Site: brandenburg
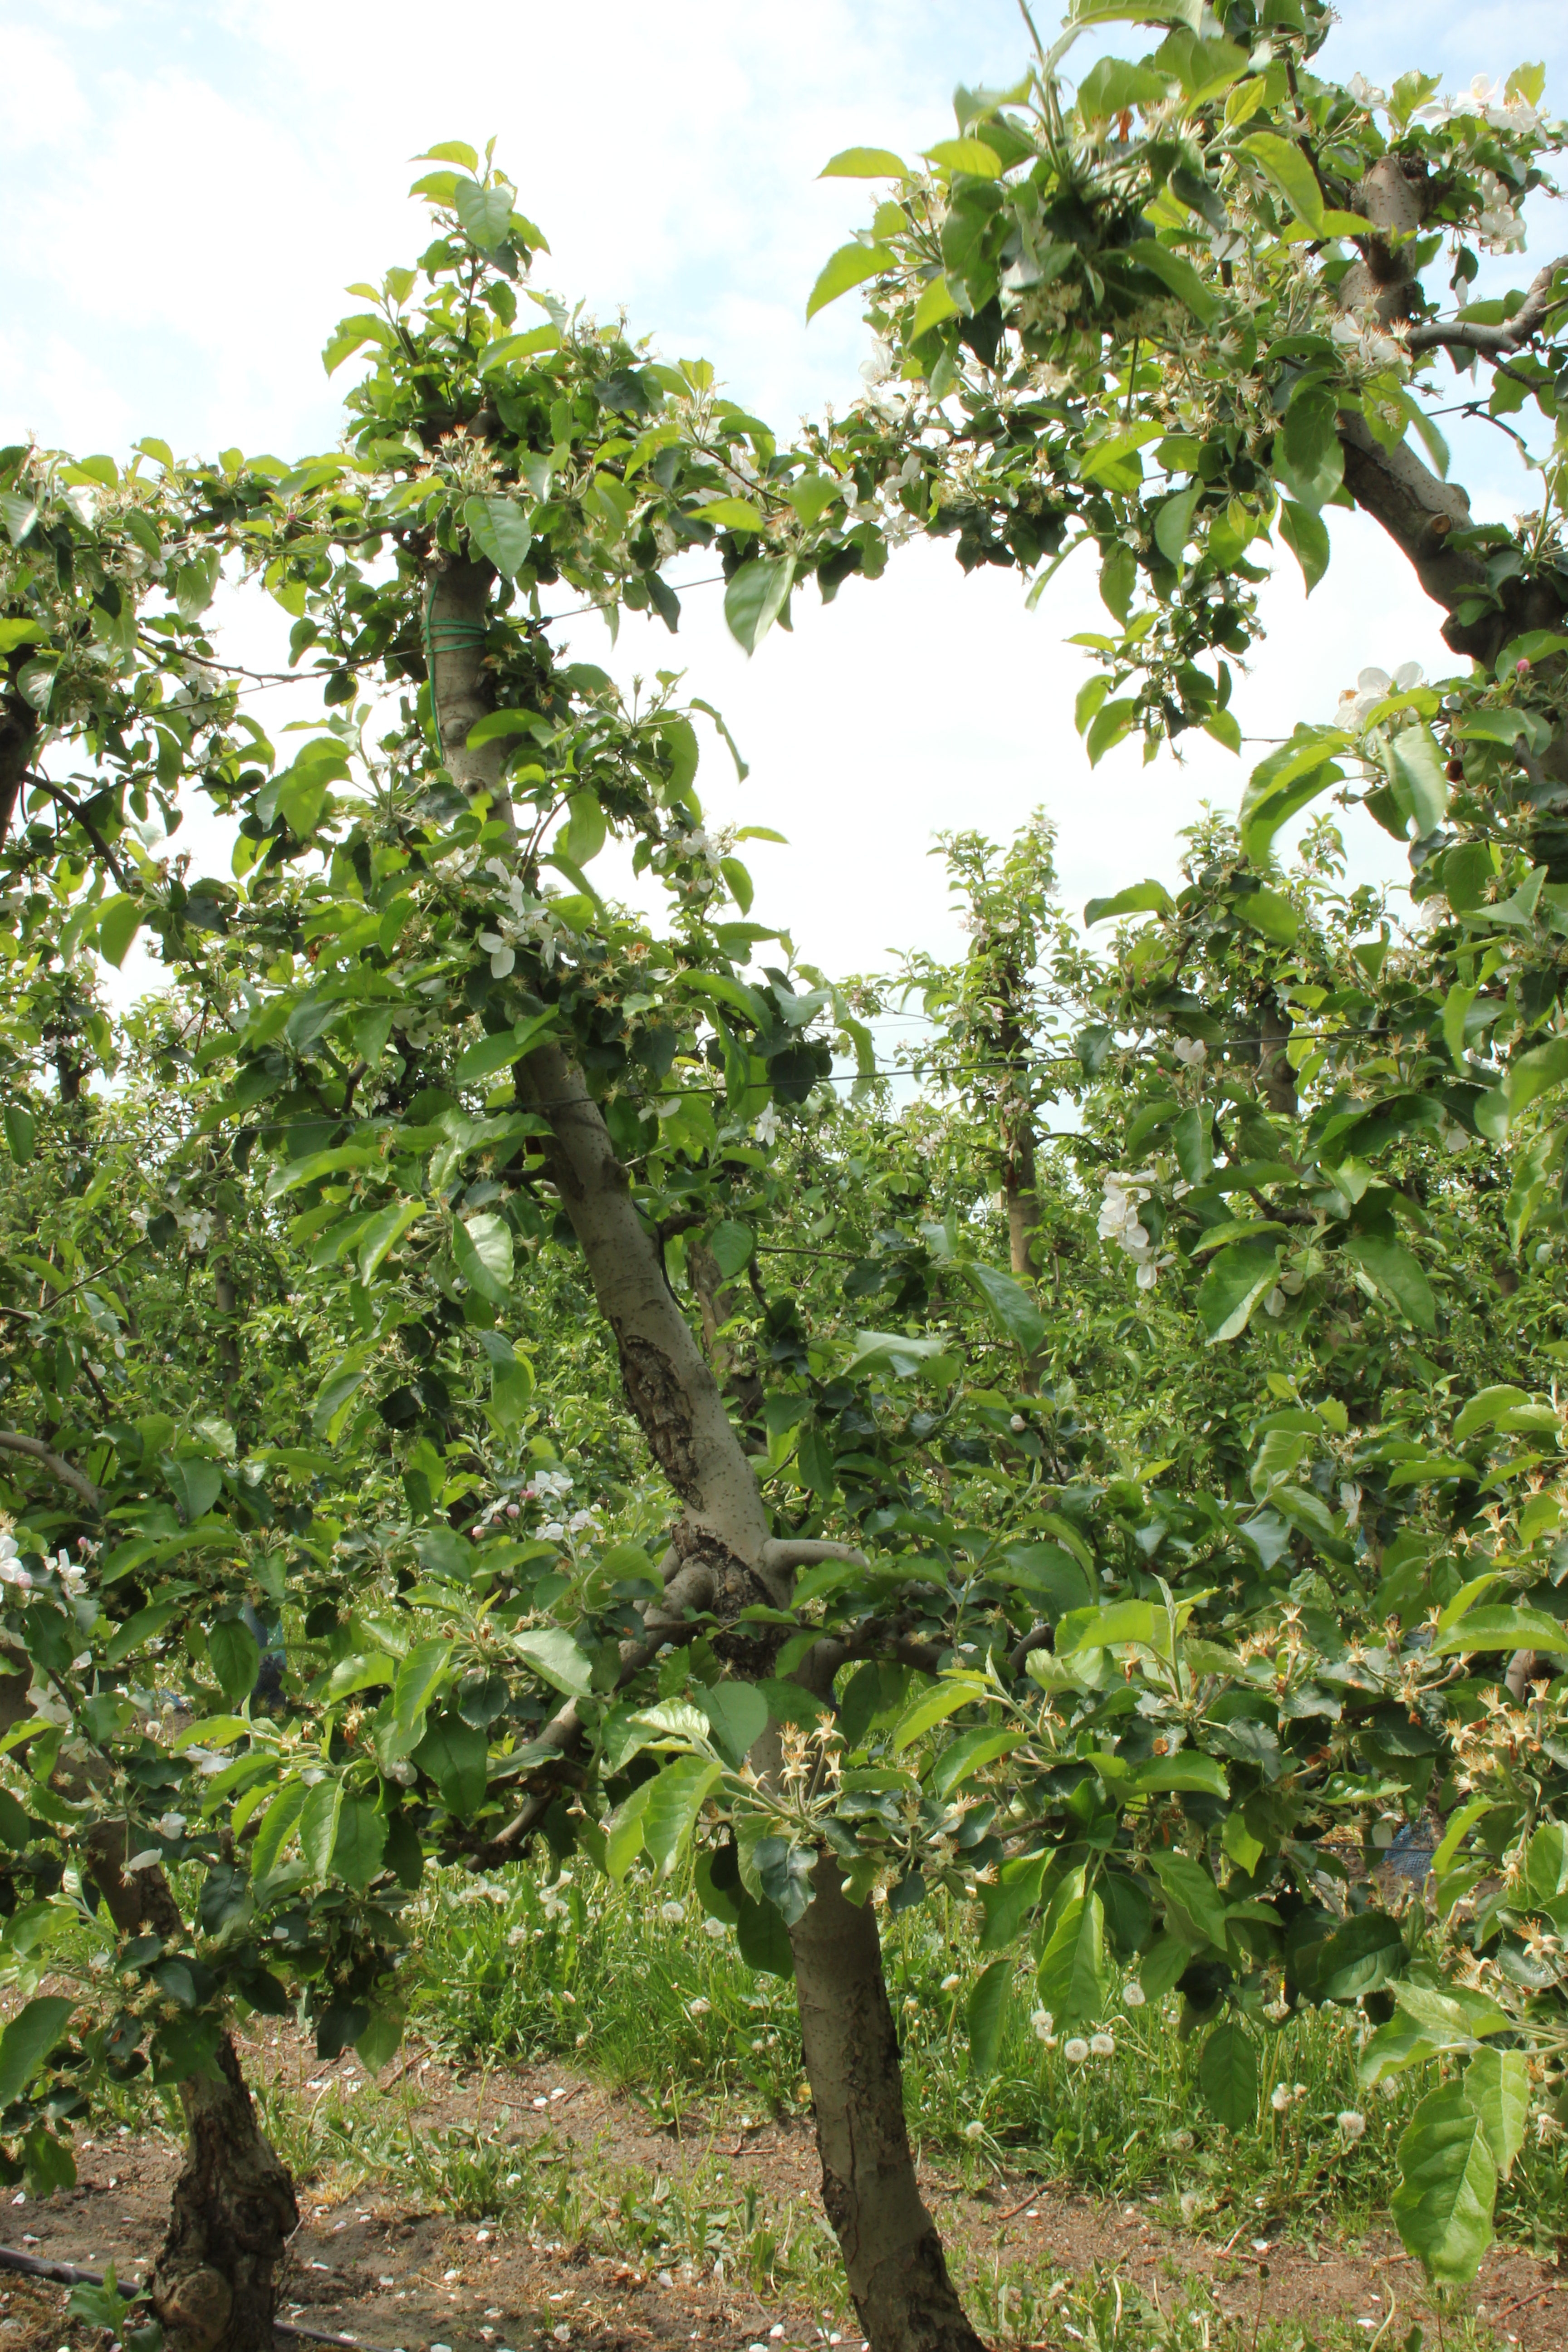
Growth stage (BBCH 67): Flowering